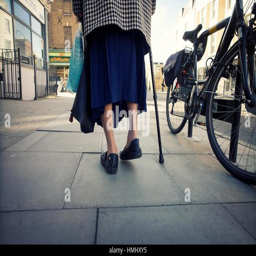
close up of the legs of an old lady walking in the street with stick next to a parked bike